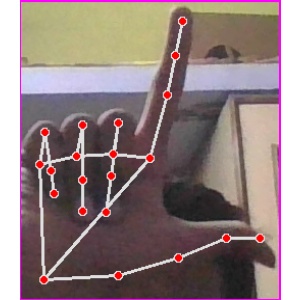
अक्षर: ल